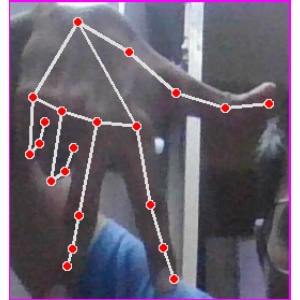
अक्षर: ग